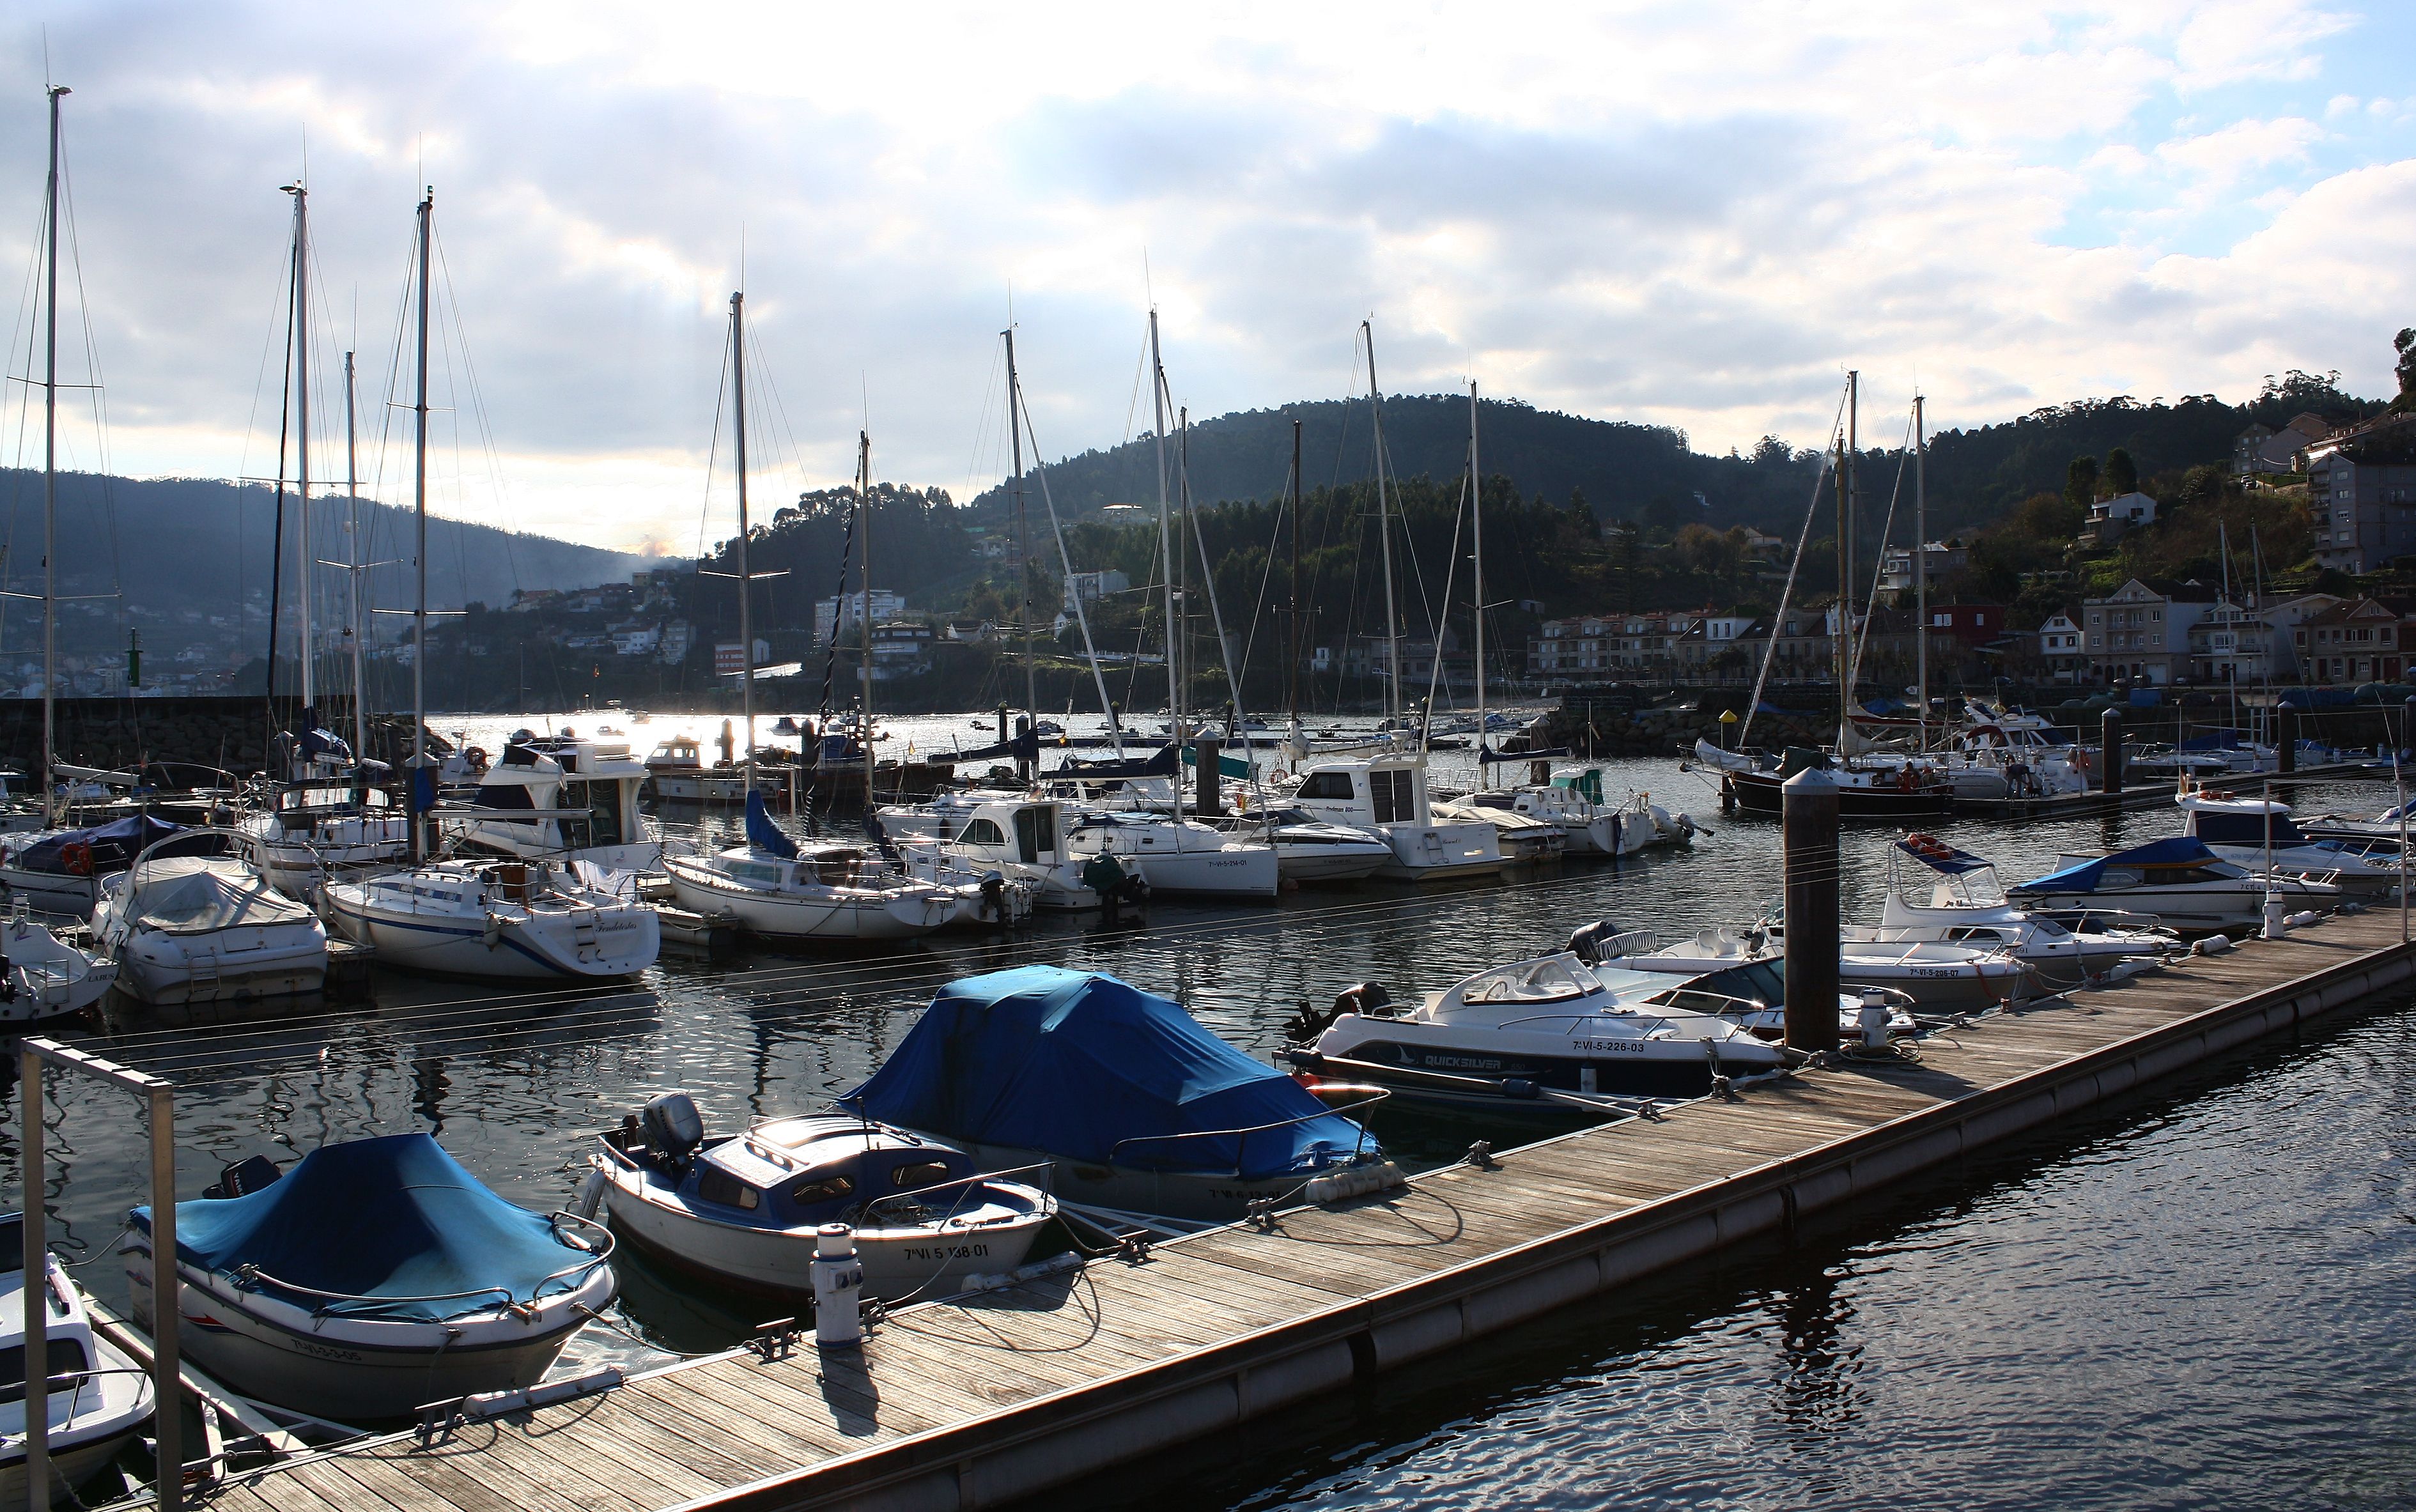
sea, dock, boat, vehicle, yacht, bay, harbor, marina, port, spain, galicia, pontevedra, espana, ggl1, canoneos1000d